Paris

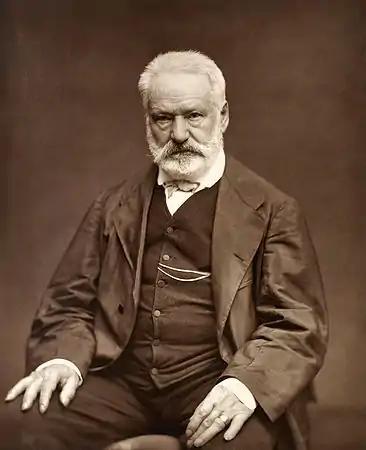
Victor Hugo

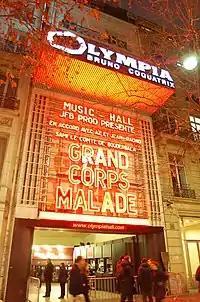
Olympia music hall

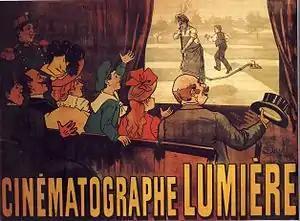
Poster for the Lumière brothers 1895 film "L'Arroseur Arrosé", the earliest comedy, and the first film to portray a fictional story.

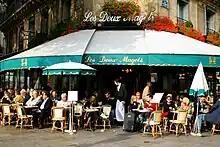
café on Boulevard Saint-Germain

The economy of the City of Paris is based largely on services and commerce. Of the 390,480 enterprises in Paris, 80.6 percent are engaged in commerce, transportation, and diverse services, 6.5 percent in construction, and 3.8 percent in industry. The story is similar in the Paris Region (Île-de-France): 76.7 percent of enterprises are engaged in commerce and services, and 3.4 percent in industry.